West African Vodún

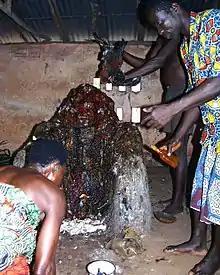
An animal sacrifice at a shrine in Abomey, Benin in 2004

Vodún teaches the existence of a single divine creator being. Below this entity are an uncountable number of spirits who govern different aspects of nature and society. Some are associated with particular cities, others with specific families.